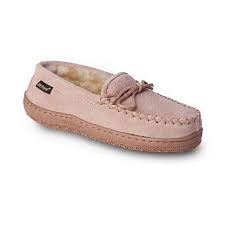
Waste category: shoes